Hurricane Gordon (2000)

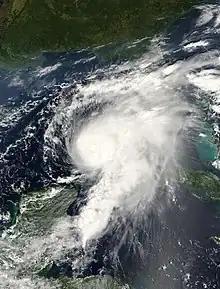
Gordon shortly before becoming a hurricane on September 16

Hurricane Gordon caused minor damage in the Eastern United States. The seventh named storm and fourth hurricane of the 2000 Atlantic hurricane season, Gordon developed in the extreme western Caribbean Sea from a tropical wave on September 14. Shortly thereafter, the depression moved inland over the Yucatán Peninsula and later emerged into the Gulf of Mexico on September 15. The depression began to quickly organize, and by early on September 16, it was upgraded to Tropical Storm Gordon. After becoming a tropical storm, Gordon continued to intensify and was reclassified as a hurricane about 24 hours later; eventually, the storm peaked as an Category 1 hurricane. However, southwesterly upper-level winds caused Gordon to weaken as it approached land, and it was downgraded to a tropical storm by late on September 17. At 0300 UTC on September 18, Gordon made landfall near Cedar Key, Florida as a strong tropical storm. After moving inland, Gordon rapidly weakened and had deteriorated to tropical depression status by nine hours later. Later that day, Gordon merged with a frontal boundary while centered over Georgia.